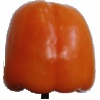
Label: orange_pepper